Epithelium

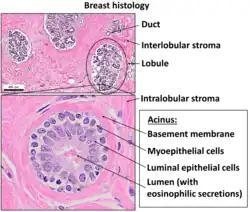
Normal histology of the breast, with luminal epithelial cells annotated near bottom right.

Epithelium lines both the outside (skin) and the inside cavities and lumina of bodies. The outermost layer of human skin is composed of dead stratified squamous, keratinized epithelial cells.